111 Street, Edmonton

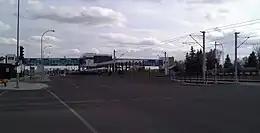
Southgate station along 111 Street.

111 Street is a major arterial road in south Edmonton, Alberta, Canada. The south leg of the LRT runs between the northbound and southbound lanes north of 23 Avenue. It passes by Southgate Centre and the former location of Heritage Mall, now the location of the Century Park transit-oriented development.